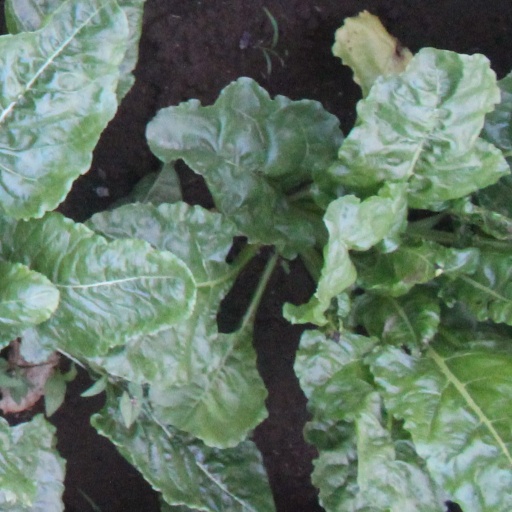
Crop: sugar beet